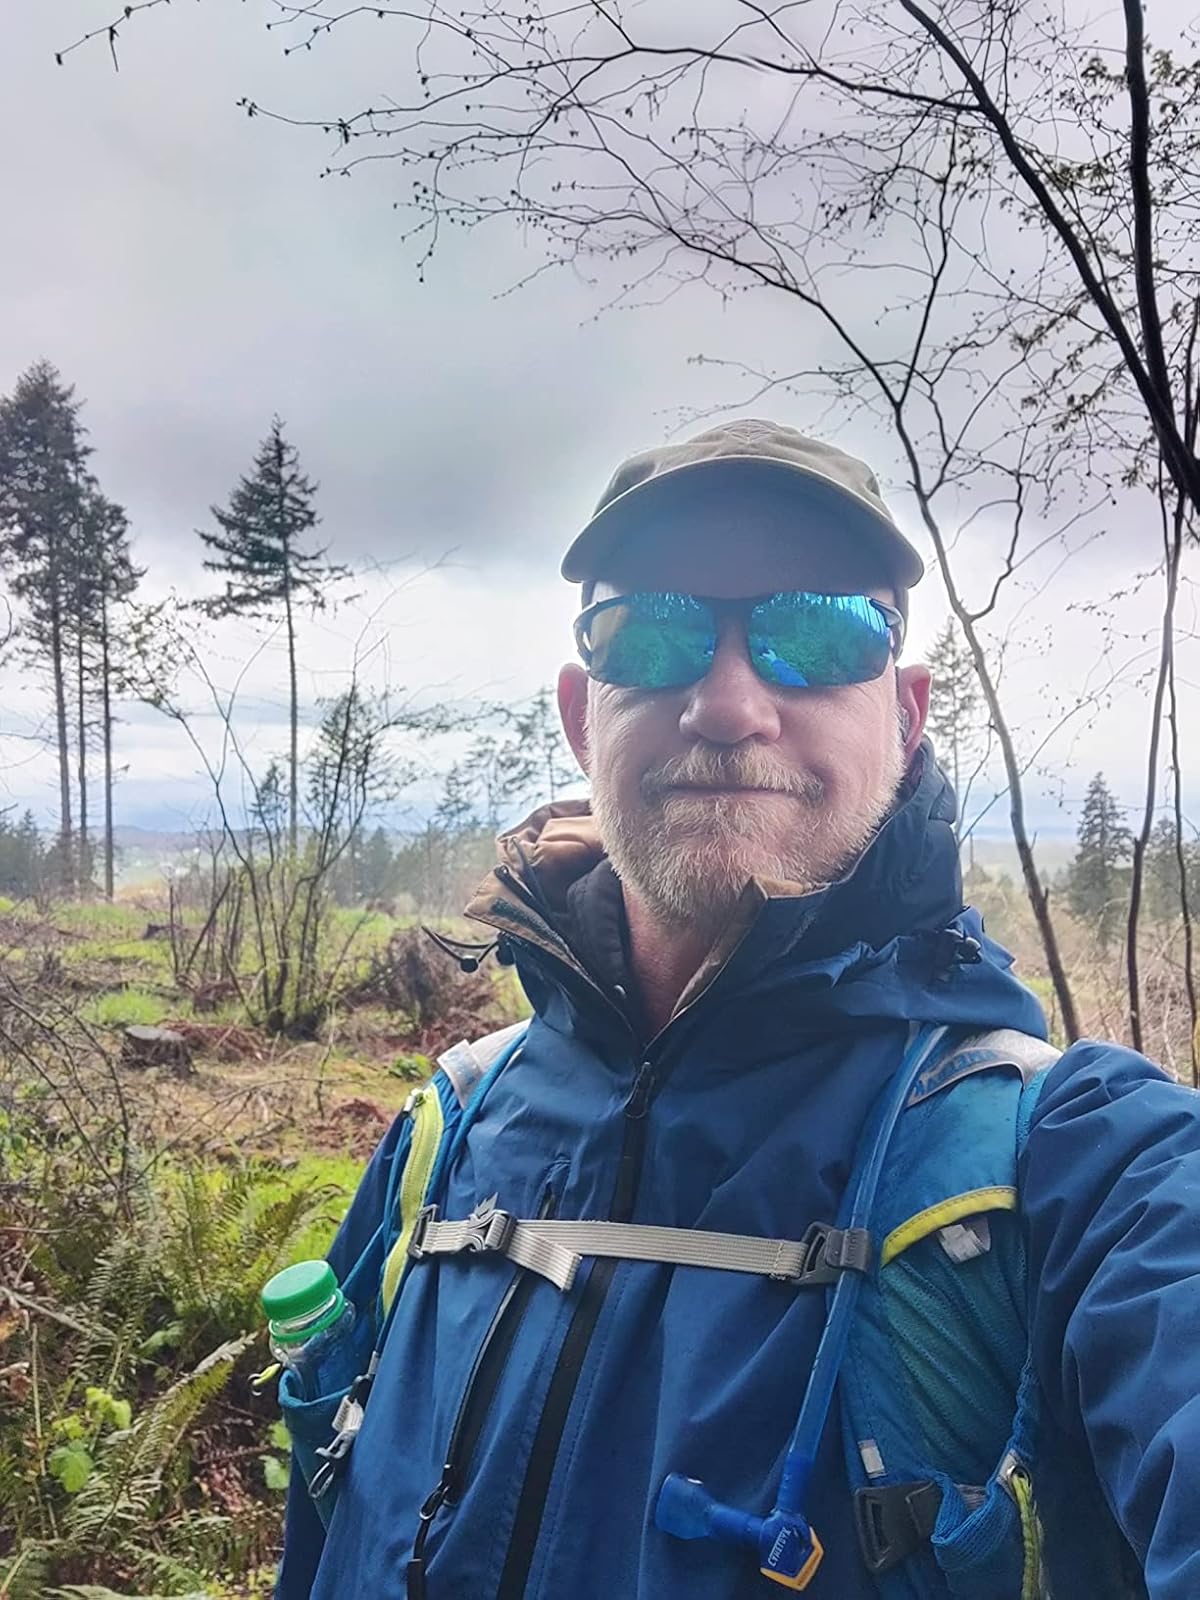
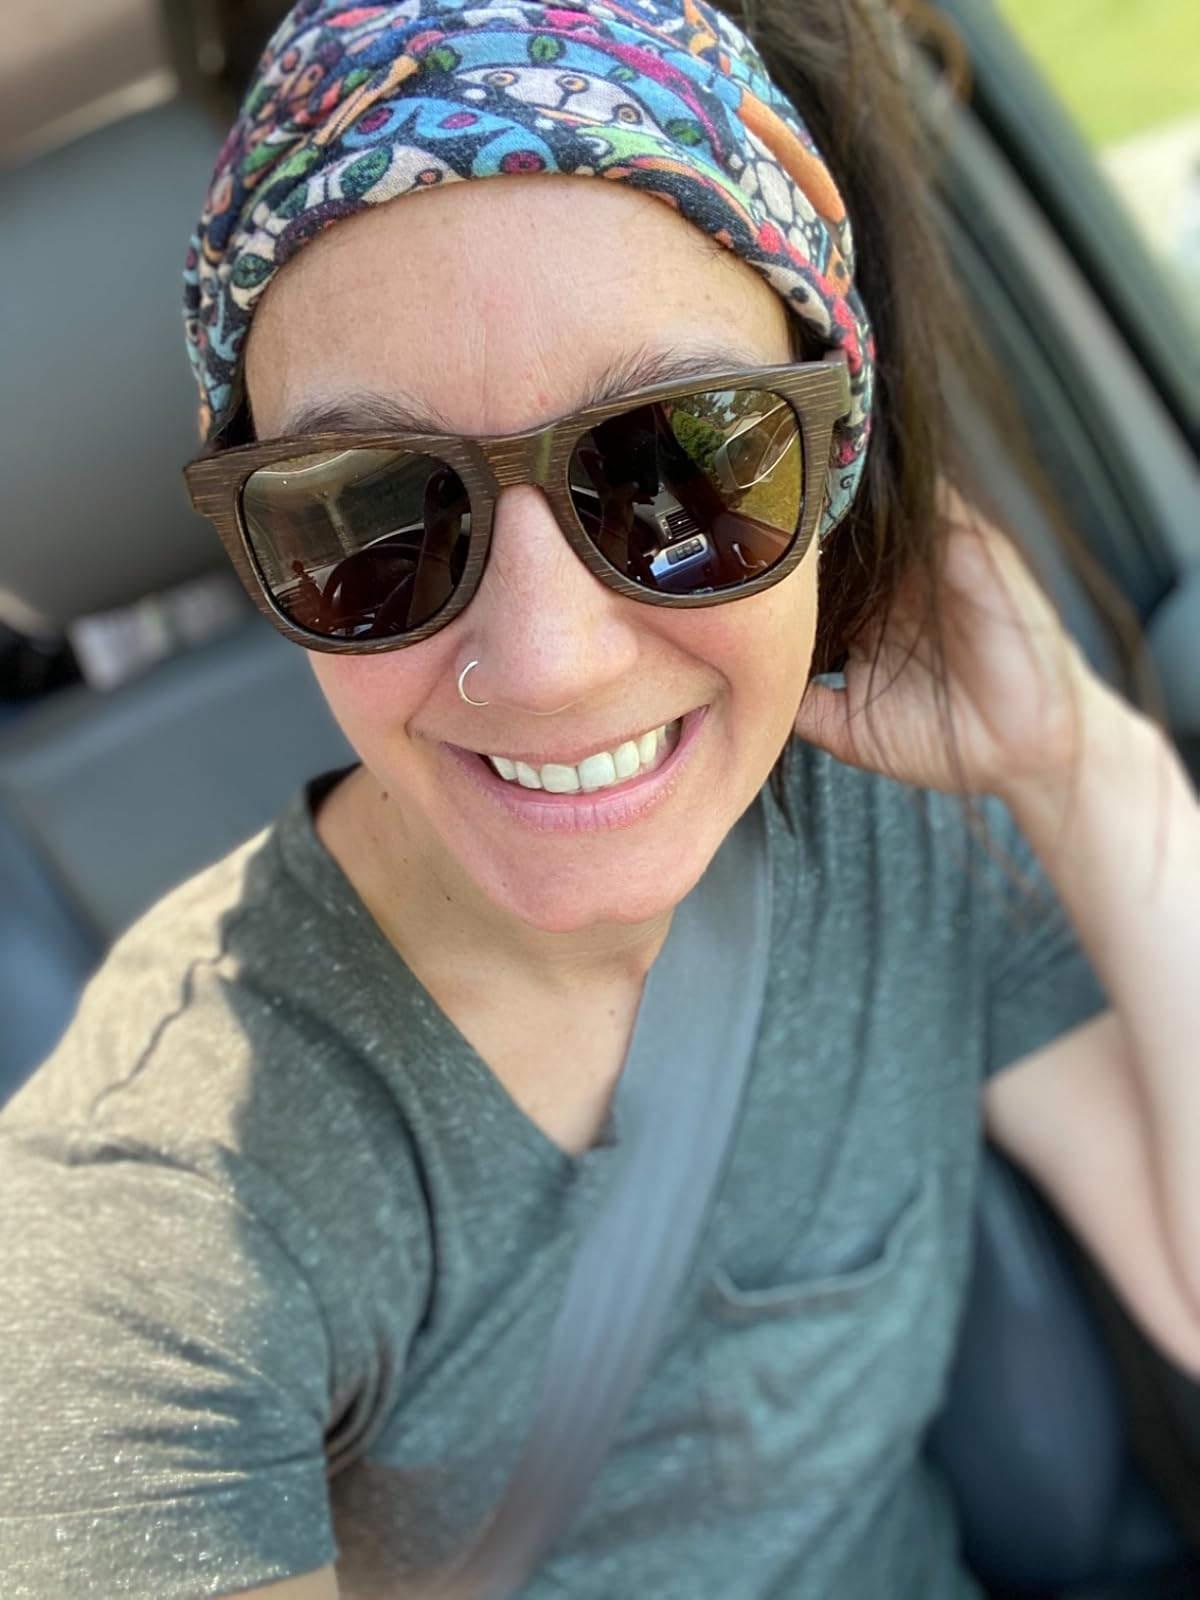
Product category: accessories_sunglasses
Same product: no